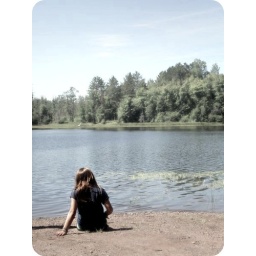
a young girl sits beside a northern wisconsin lake in summer